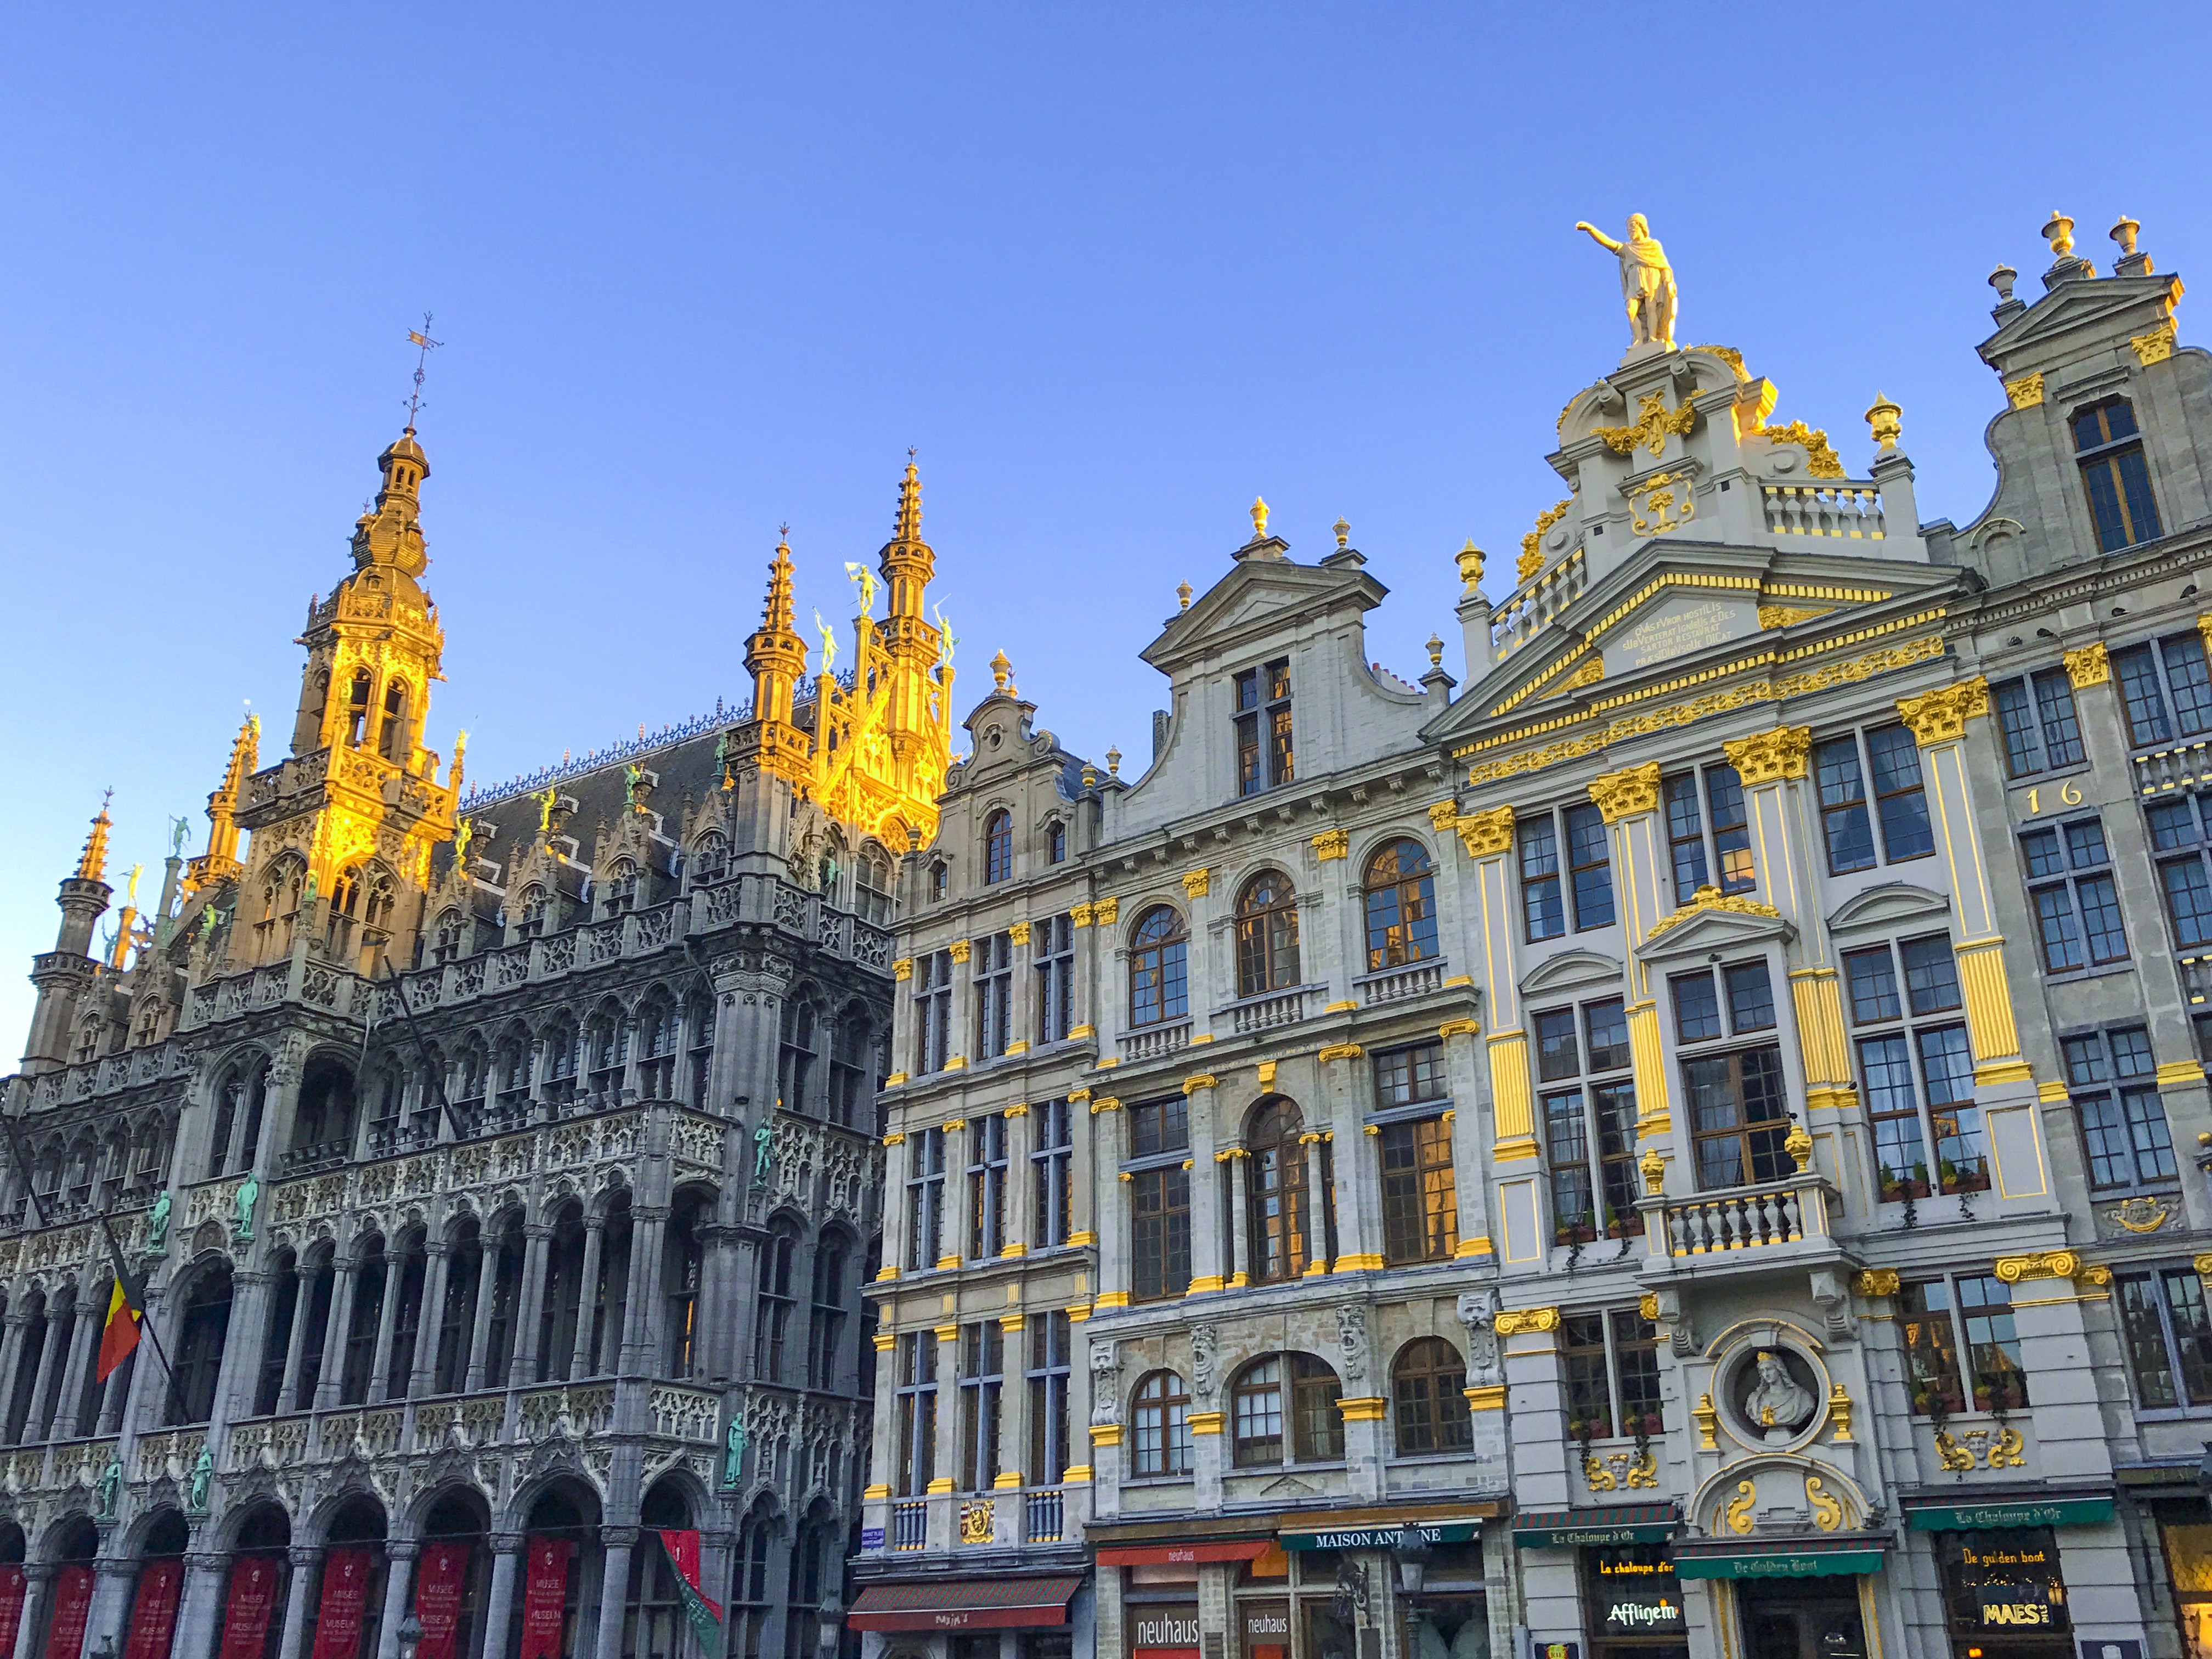
architecture, building, palace, city, cityscape, europe, plaza, landmark, facade, cathedral, tourism, waterway, gothic, town square, metropolis, tours, urban area